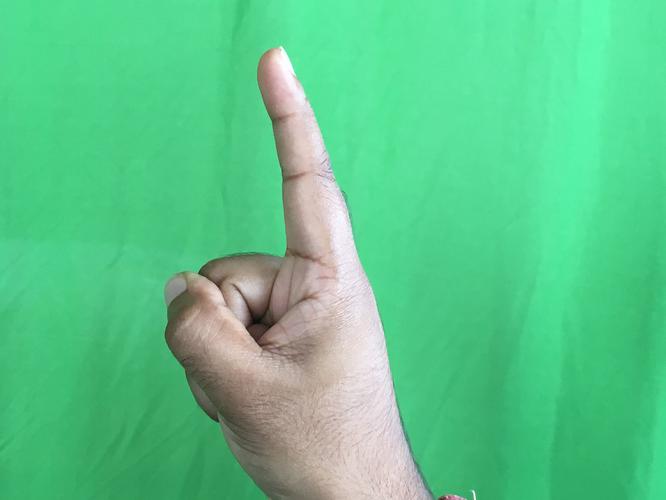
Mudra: Suchi
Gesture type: single_hand